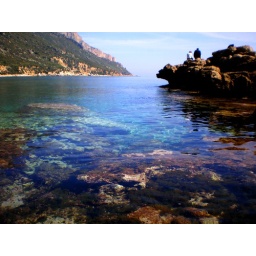
The water and the depth in the nearest Perdalonga beach (Sardinia - Italy)